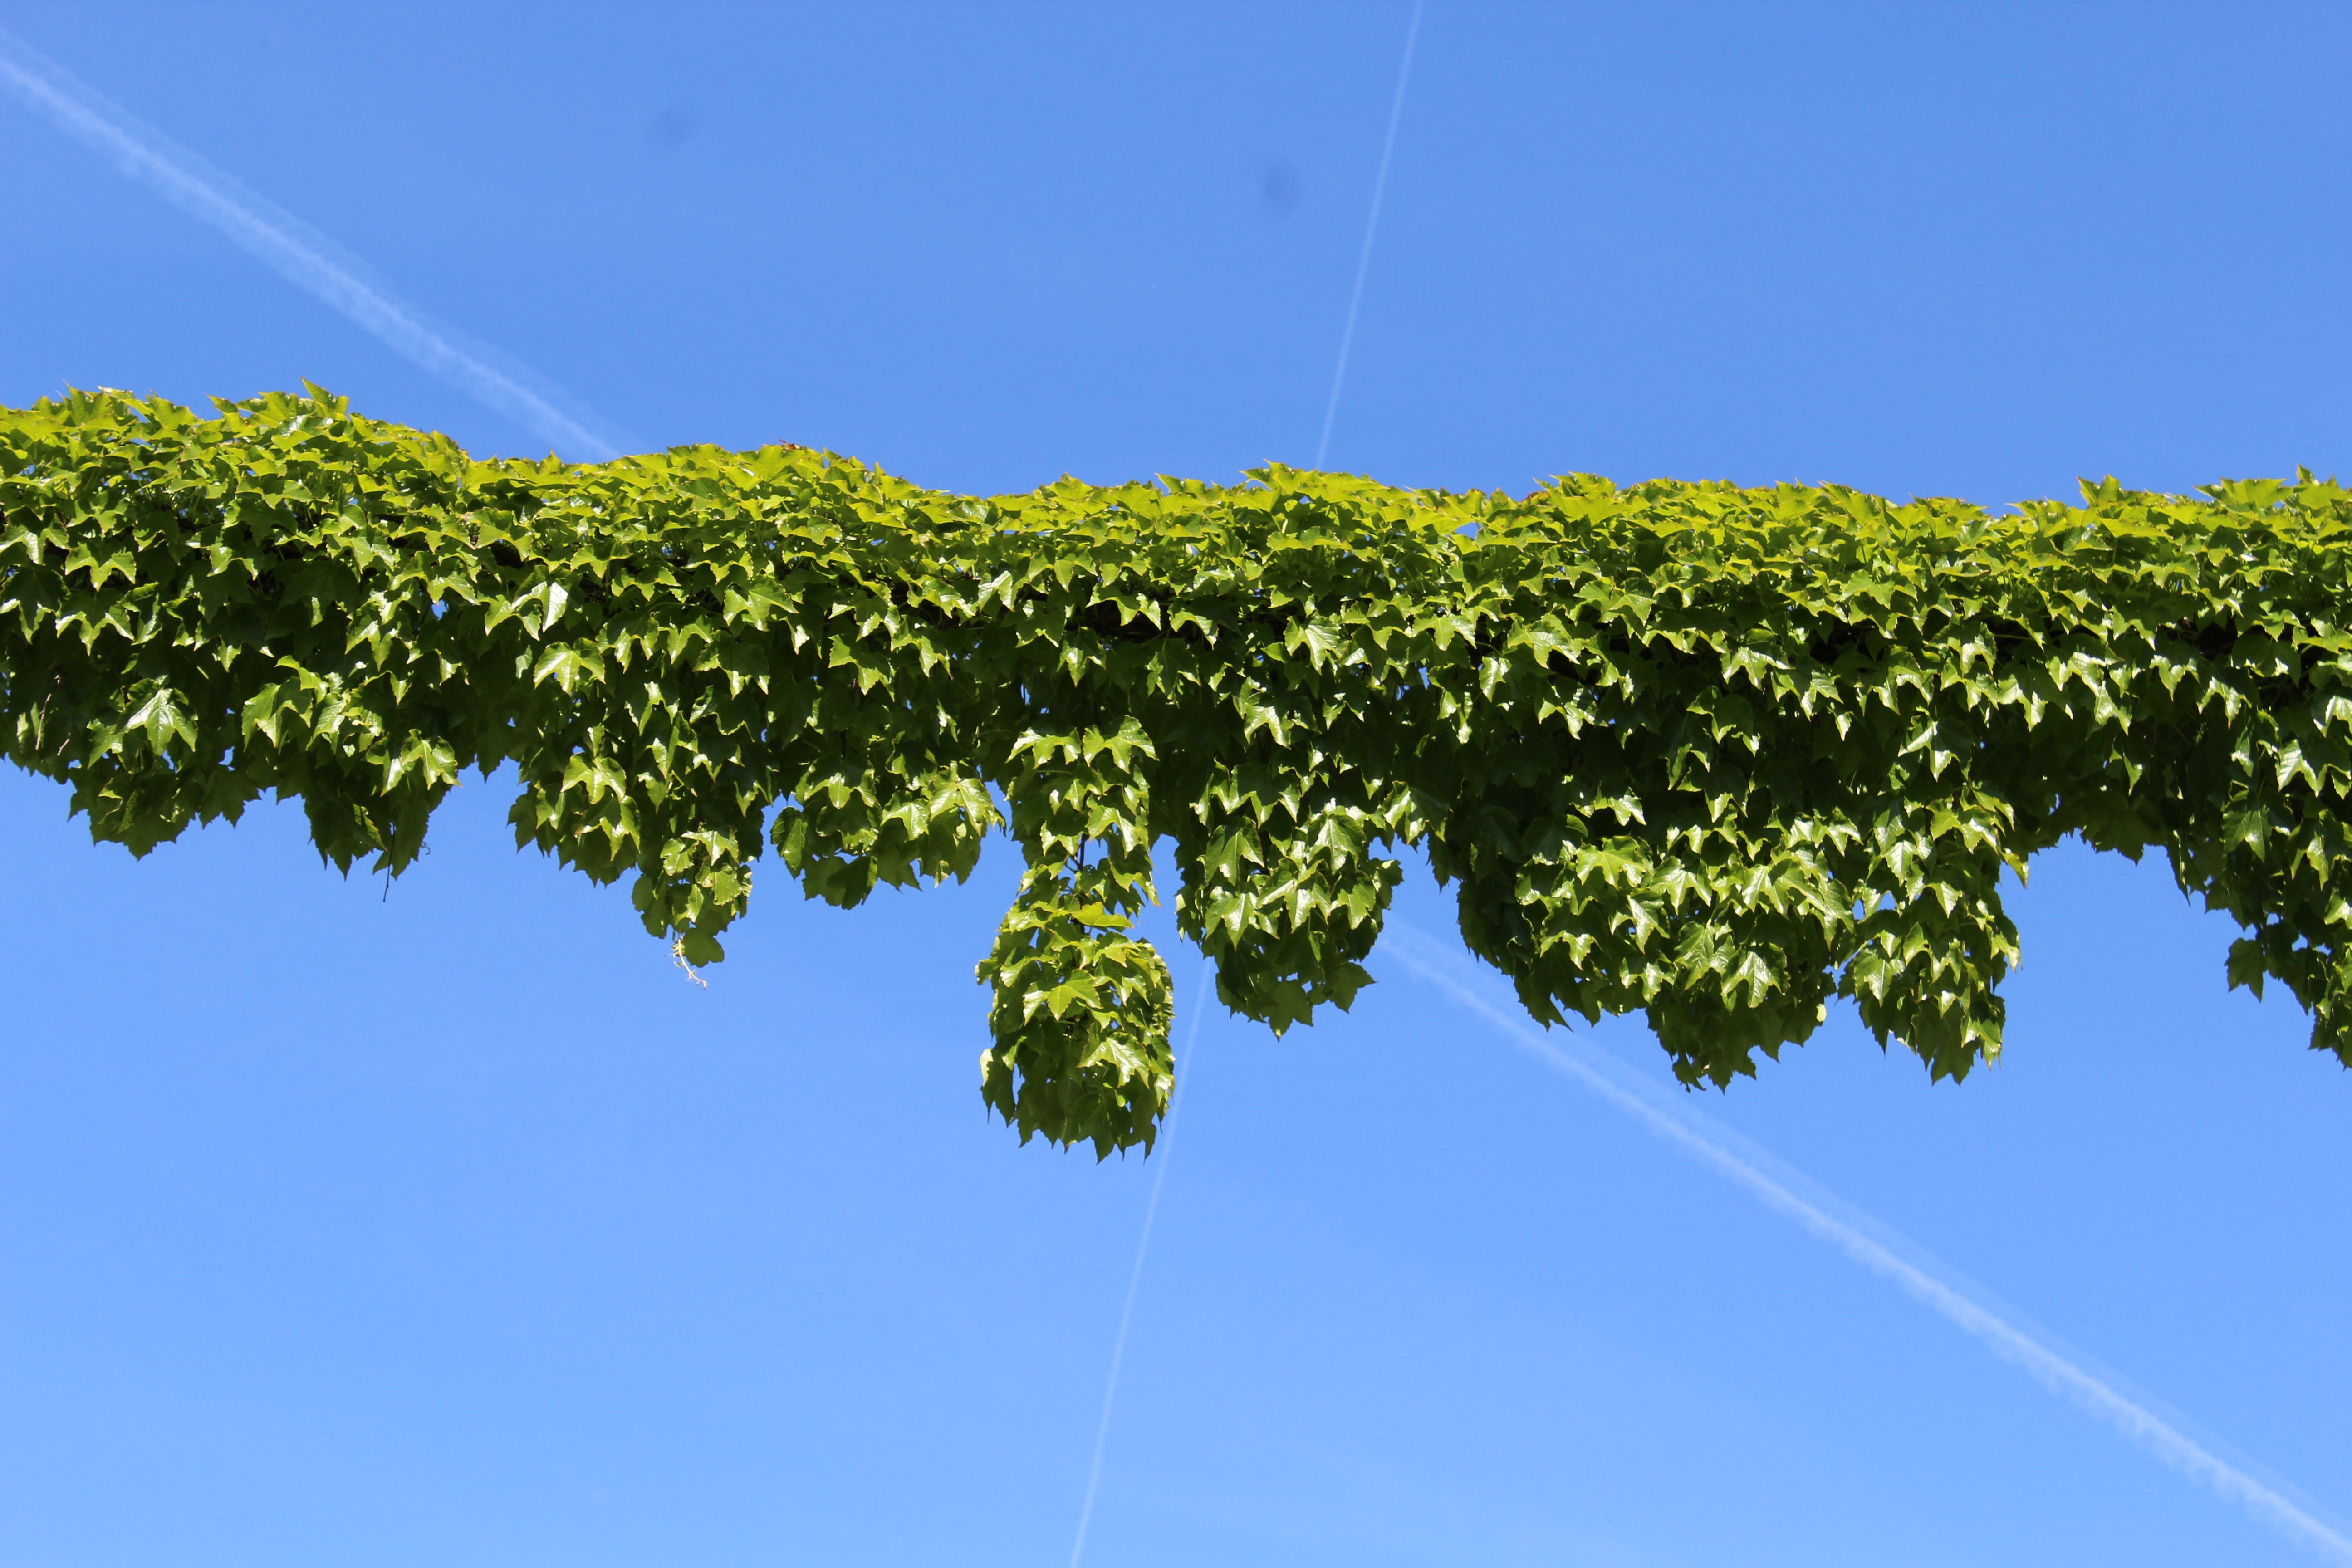
tree, plant, sky, field, leaf, flower, green, produce, crop, ivy, blue, agriculture, plants, shrub, ecosystem, flowering plant, creepers, grass family, woody plant, land plant